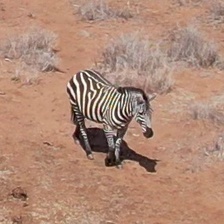
Pose orientation: front-right